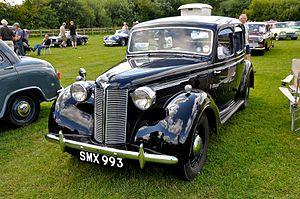
L' Austin Seize est une voiture à moteur 2,2 litres qui fut construite par Austin à partir de 1945 jusqu'en 1949. C'était la première « nouvelle » voiture à être produite par Austin après la fin de la Seconde Guerre mondiale. Mis à part le nom, elle ne partageait rien avec l'Austin 16 d'avant-guerre.